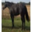
Label: horse